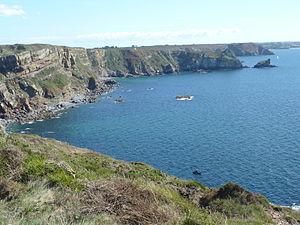
La presqu'île de Roscanvel correspond à la branche nord de la croix formée par la presqu'île de Crozon et correspond au territoire de la commune de Roscanvel qui lui a donné son nom.